History of Xinjiang

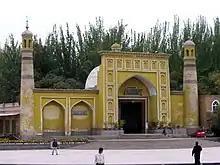
Id Kah Mosque was built in 1442 in Kashgar

The Chagatai Khanate was a Mongol and later Turkicized khanate that comprised the lands ruled by Chagatai Khan, second son of Genghis Khan, and his descendants and successors. Initially it was a part of the Mongol Empire, but it became a functionally separate khanate with the fragmentation of the Mongol Empire after 1259. The Chagatai Khanate recognized the nominal supremacy of the Yuan dynasty in 1304, but became split into two parts in the mid-14th century: the Western Chagatai Khanate and the Moghulistan Khanate.